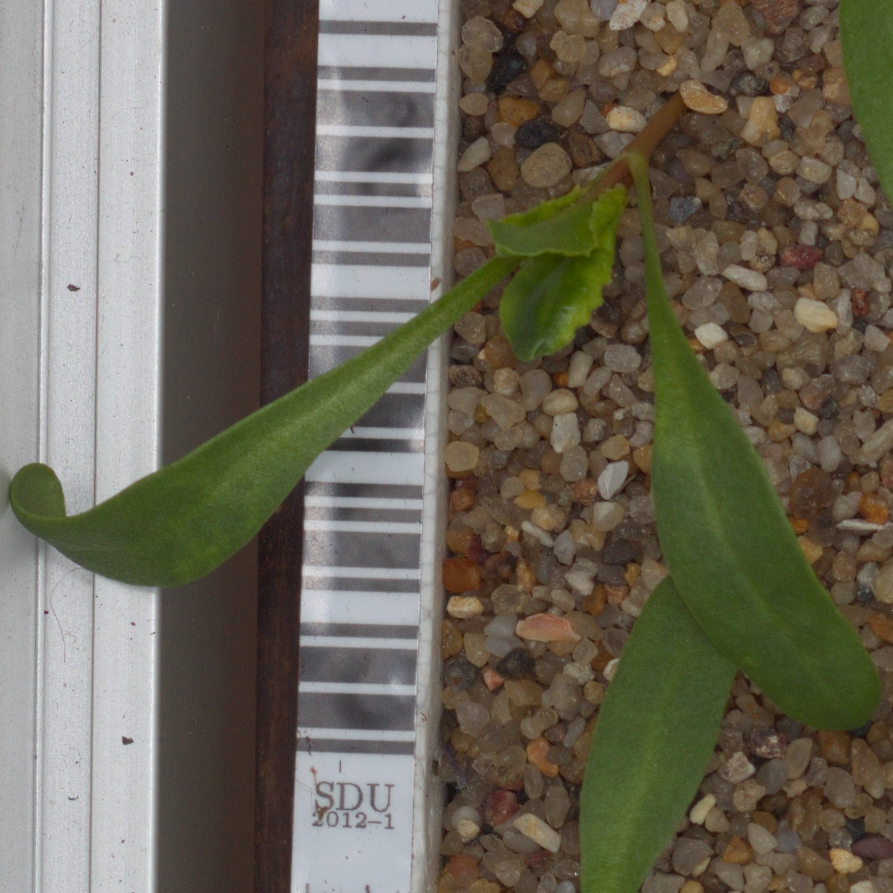
Label: sugar_beet